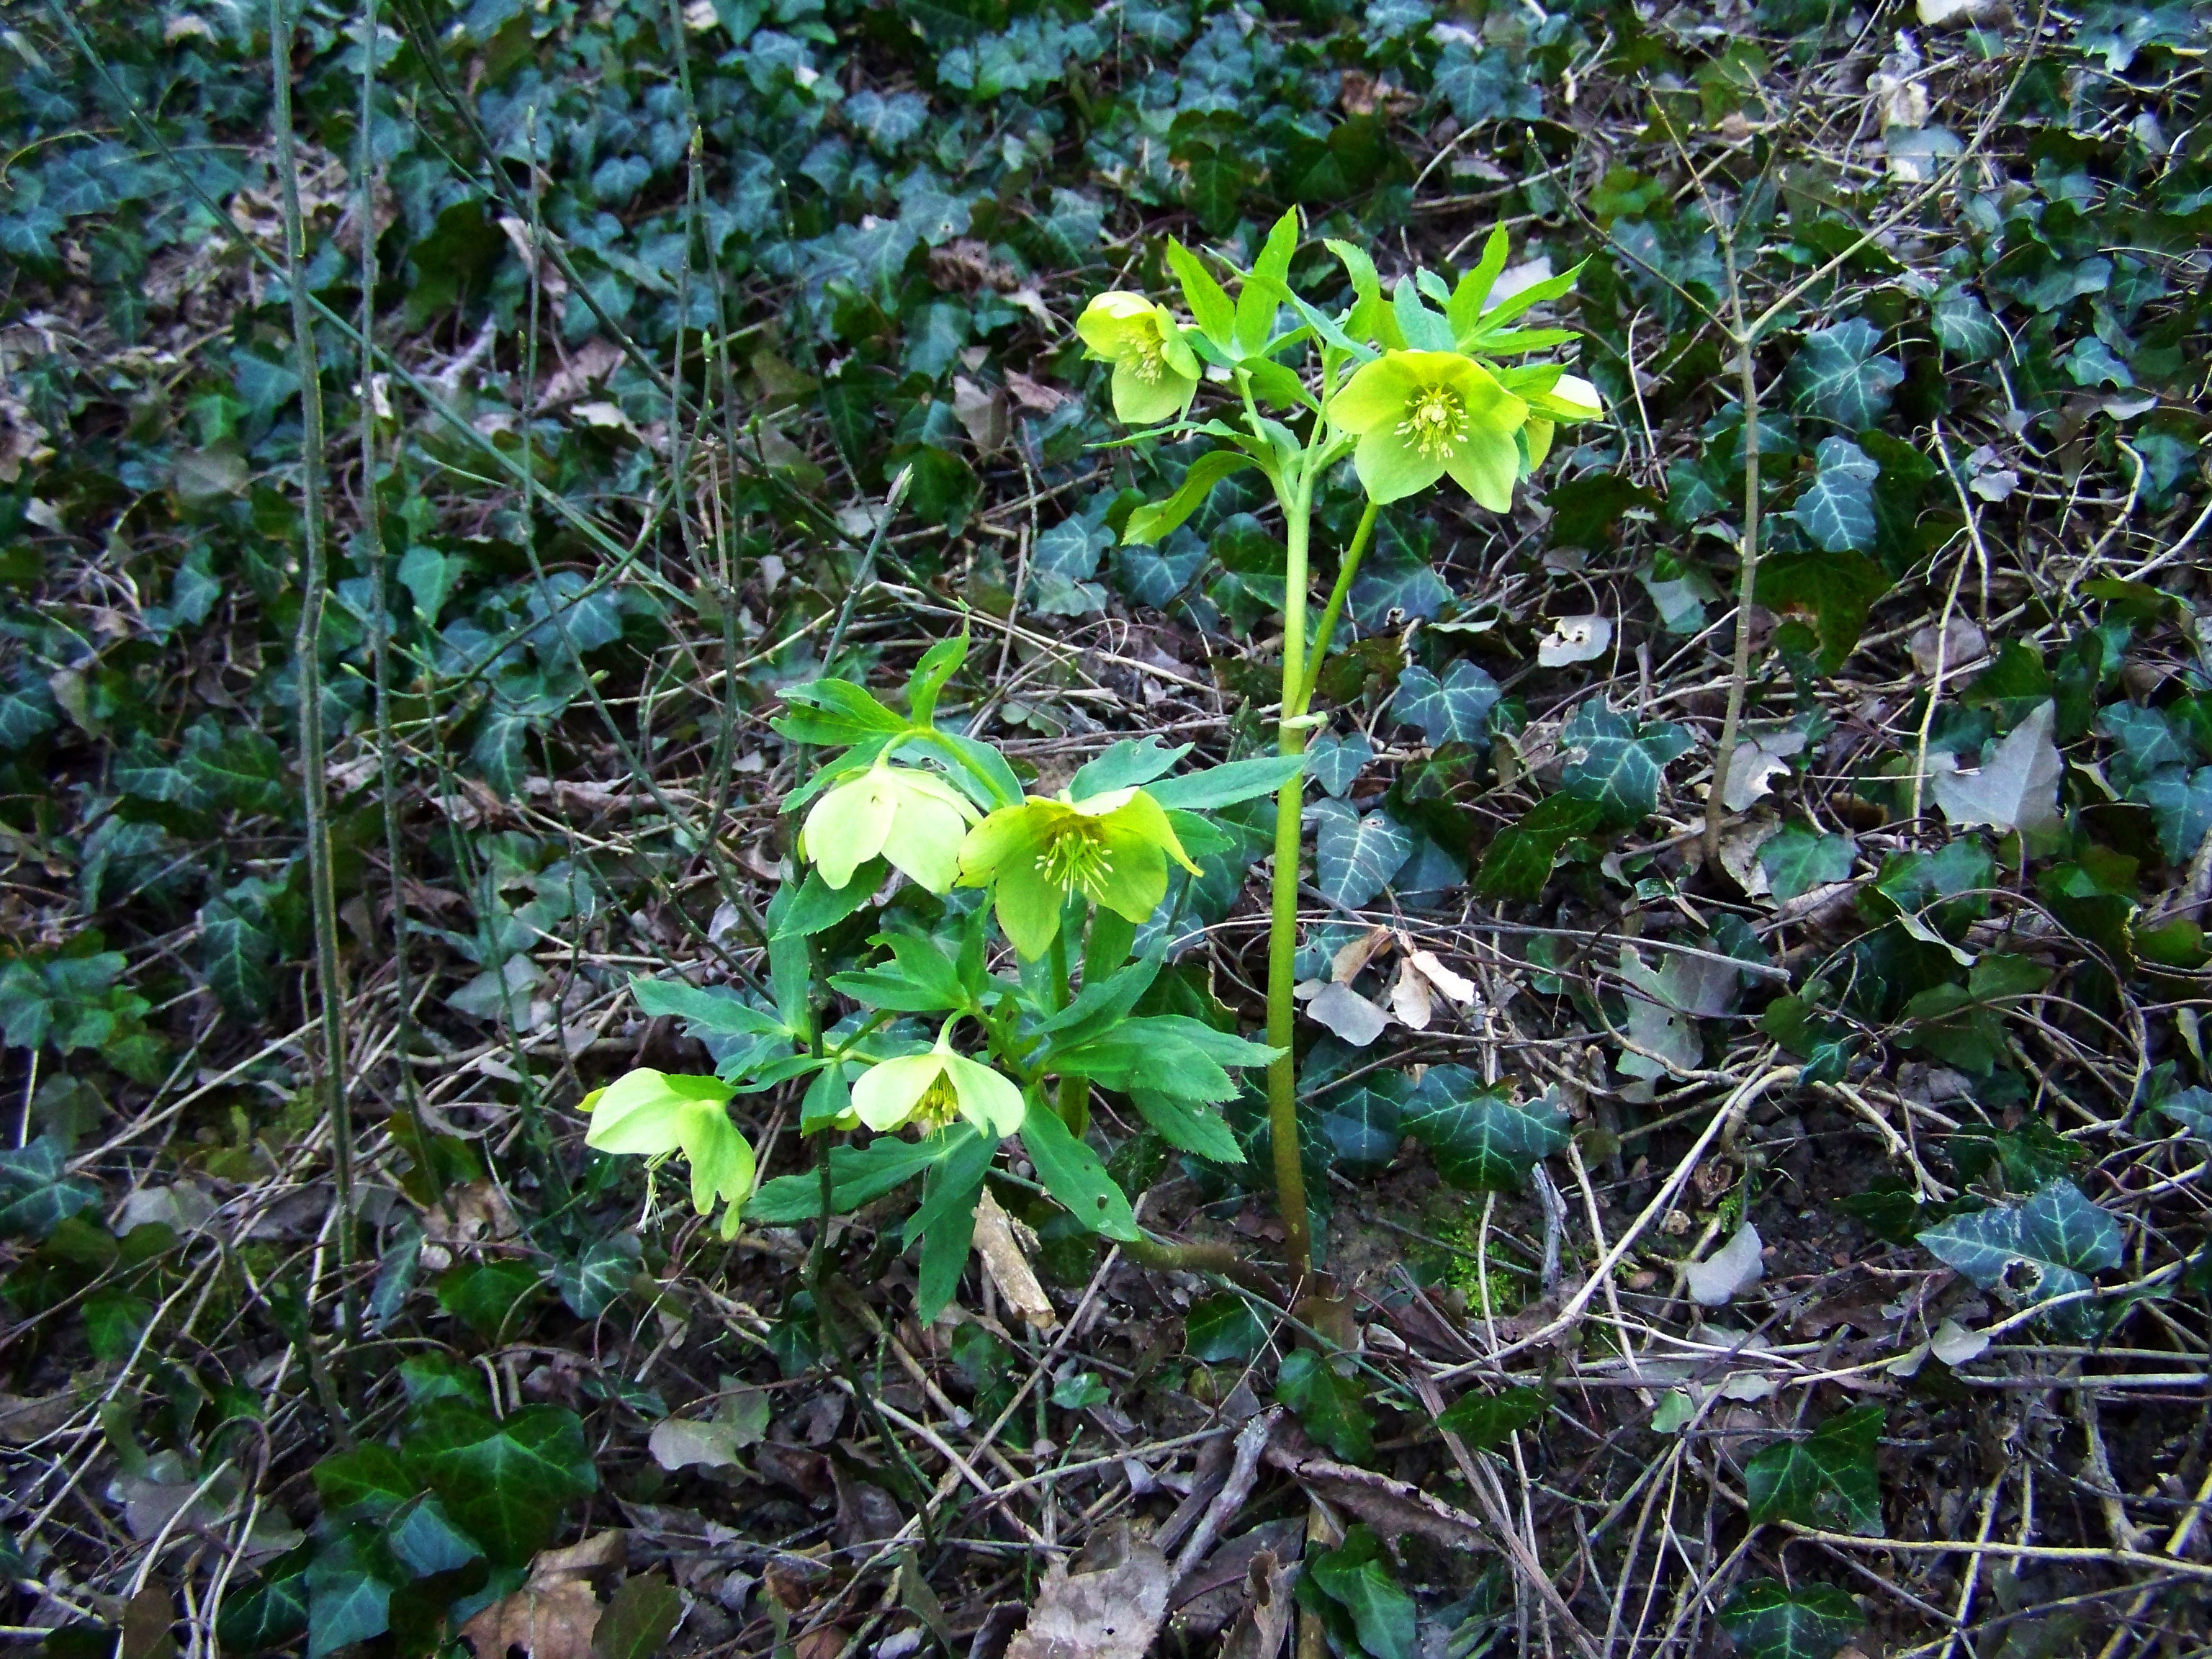
tree, nature, forest, plant, leaf, flower, green, jungle, produce, botany, flora, wildflower, shrub, rainforest, woodland, habitat, flowering plant, hellebore, natural environment, woody plant, land plant, spring herald